Blancpain

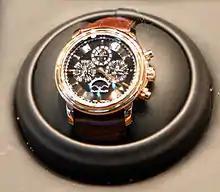
A Blancpain complication wristwatch

The Villeret collection is marketed as Blancpain's most classic collection. Named after the birthplace of Blancpain, the Villeret collection has been a flagship line of the company since 1980s. The collection not only includes wristwatches with simple and elegant designs, but also include watches with complications such as triple calendar, moon phase, and carousel.